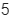
Number: 5